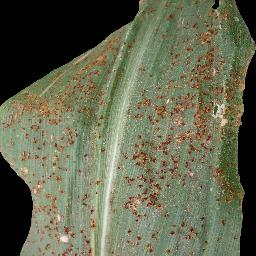
Label: Corn_(Maize)___Common_Rust